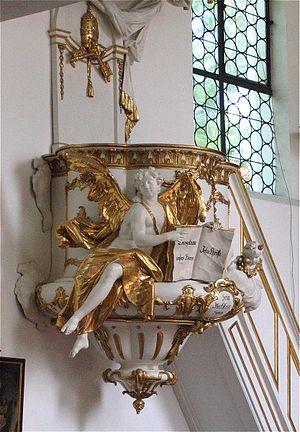
Franz Ignaz Günther, né le 22 novembre 1725 à Altmannstein et mort le 27 juin 1775 à Munich, est l'un des maîtres du rococo du Saint-Empire méridional, en particulier de Haute-Bavière. Ses sculptures de bois polychromes sont le témoignage d'une élégance subtile et raffinée.